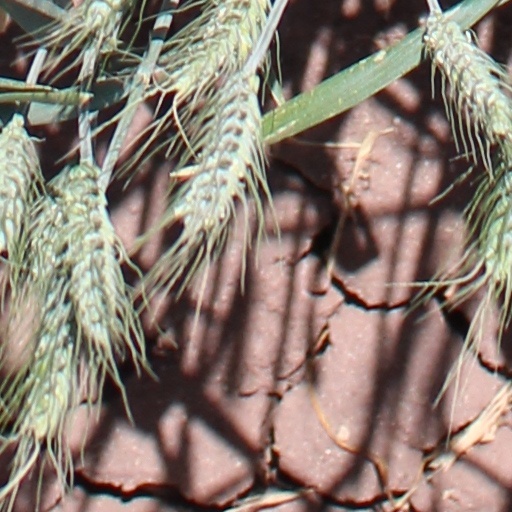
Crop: wheat